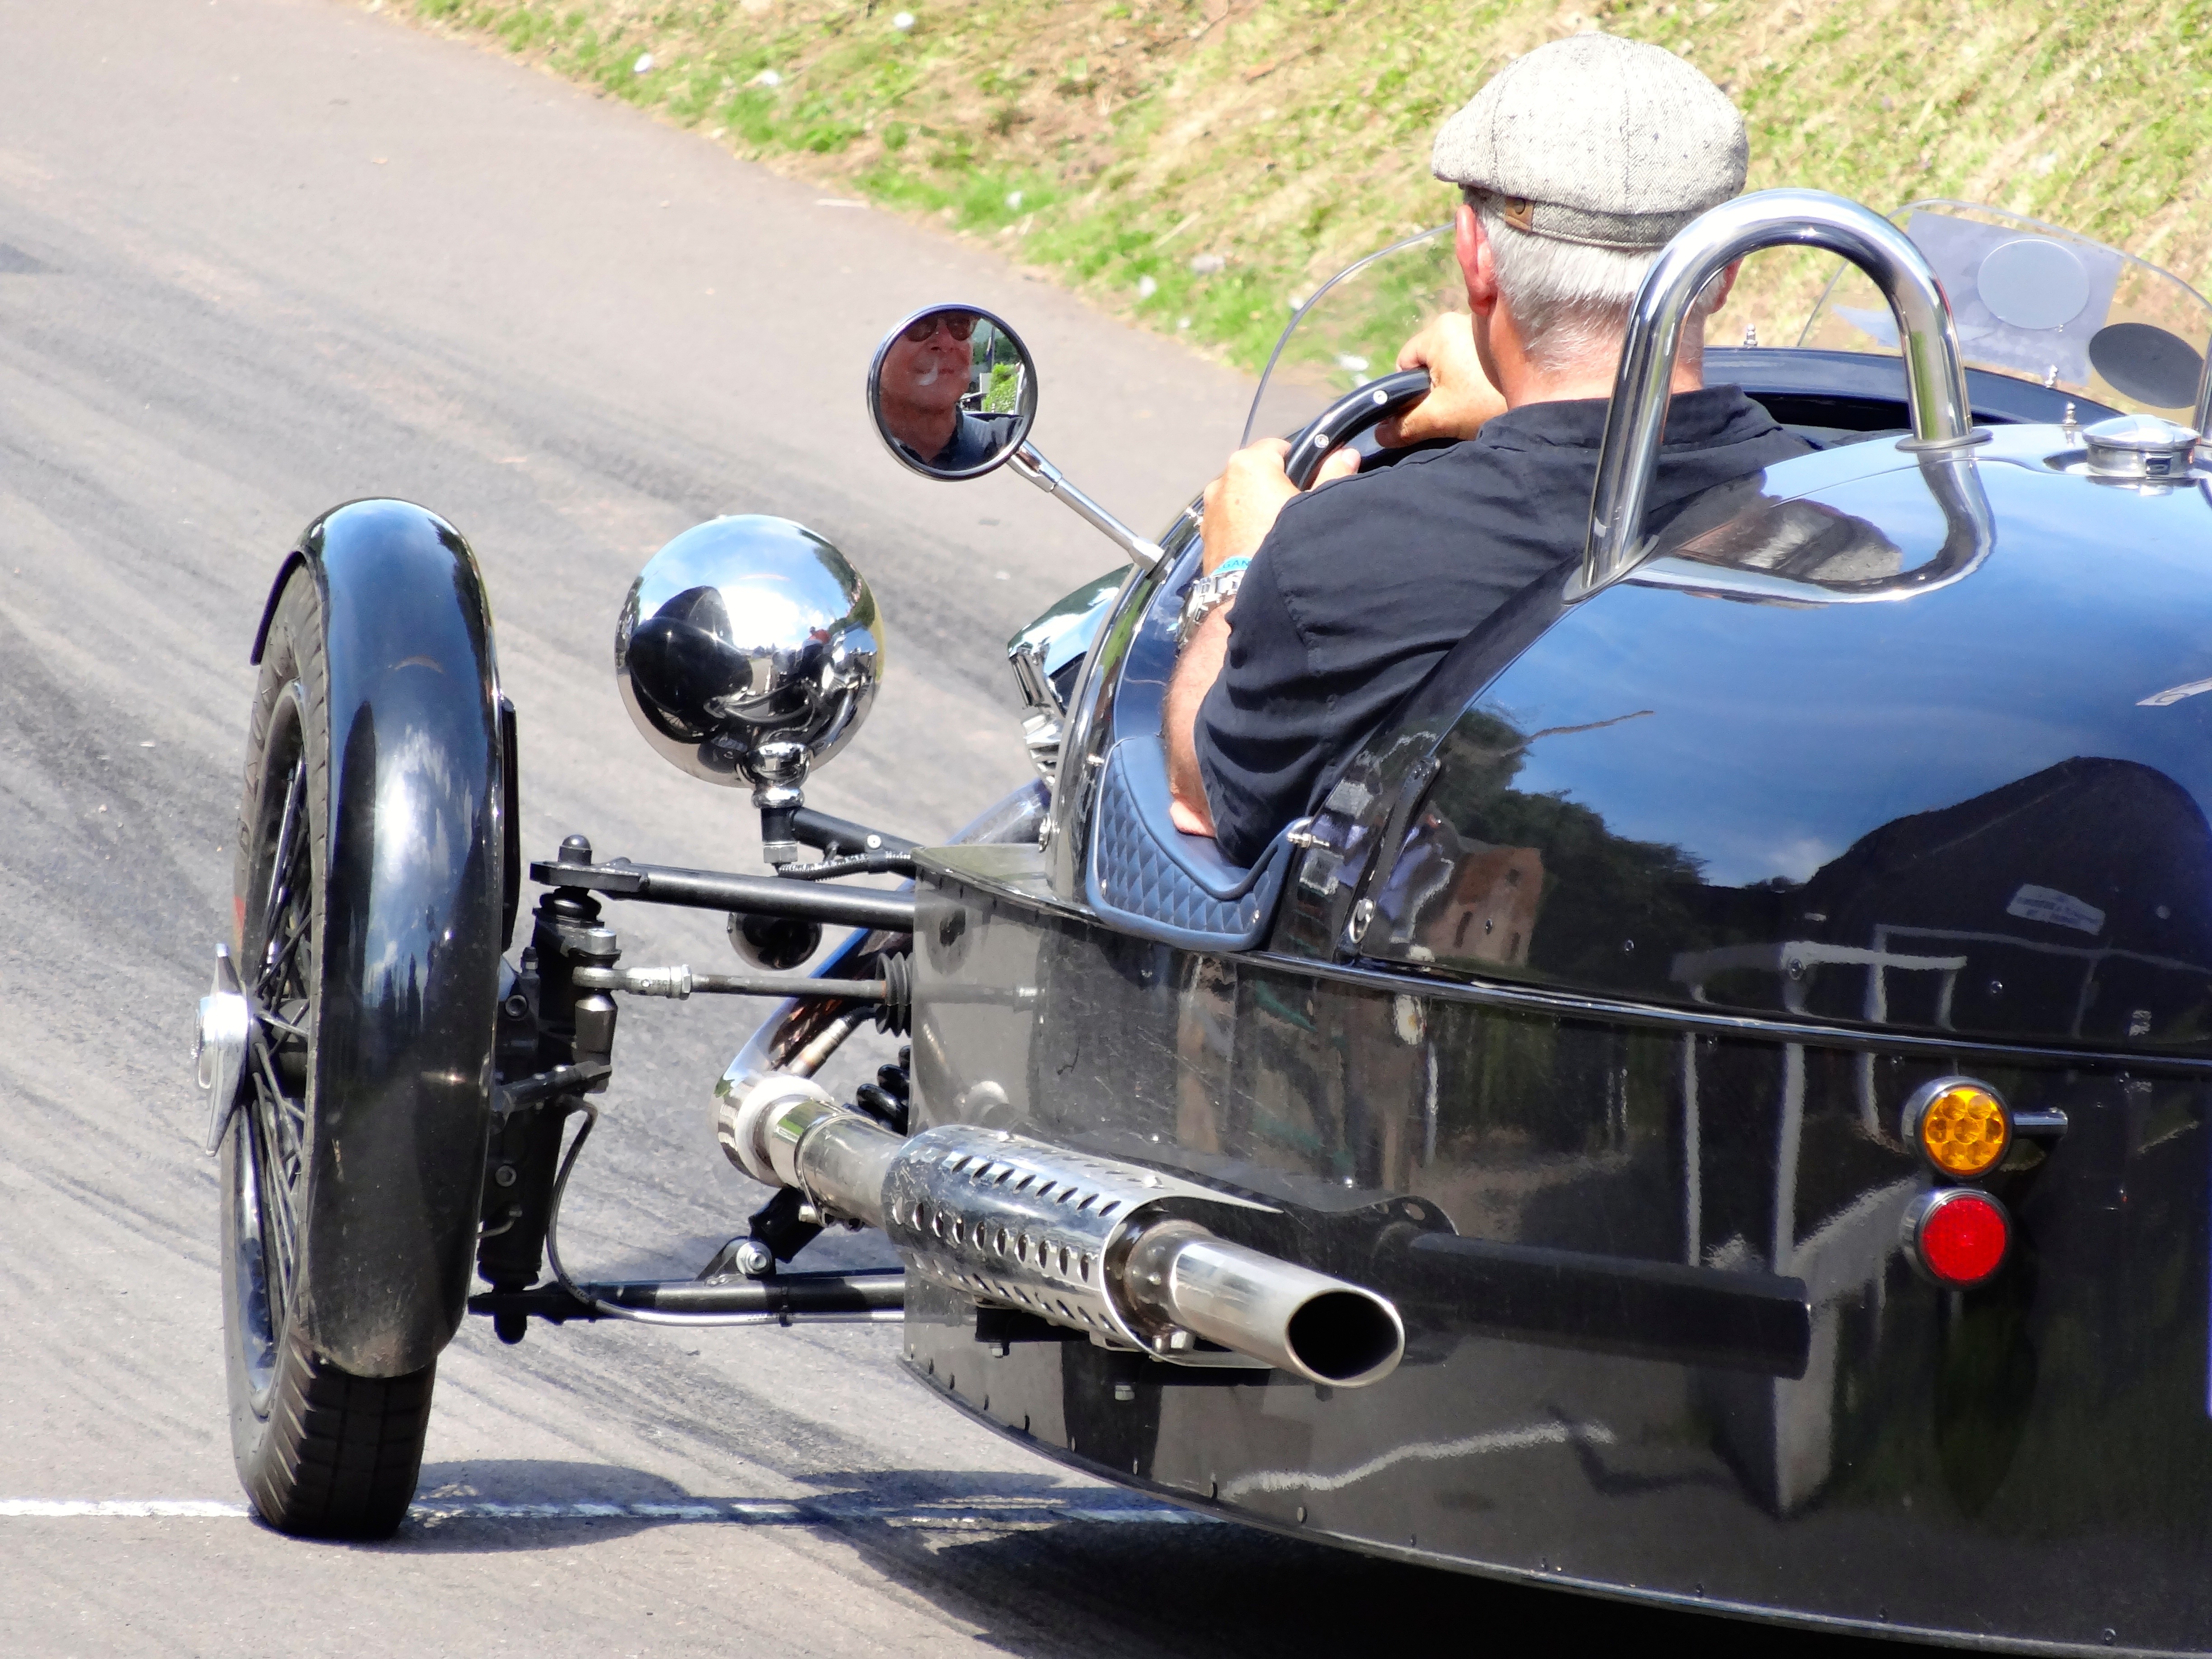
car, vehicle, motorcycle, sports car, vintage car, race car, morgan, moggie, antique car, land vehicle, hill climb, morgan motor company, three wheel car, shelsley walsh, automobile make, open wheel car